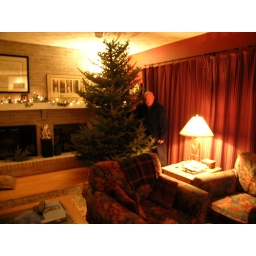
settling the tree in its base